Chrissie Wellington

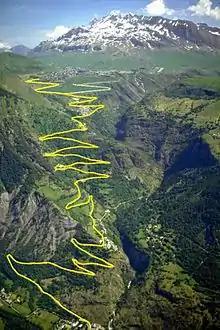
The notorious 21 bends at the end of the bike stage of the Alpe d'Huez triathlon

Later that month, she retained her title at the long-distance Alpe d'Huez Triathlon, finishing second overall, more than 25 minutes ahead of second-placed Aléxandra Louison and only 1 minute 23 seconds behind the winning man, Marcus Ornellas. She recorded the fastest overall time for the ascent of "les 21 virages" (pictured, right).